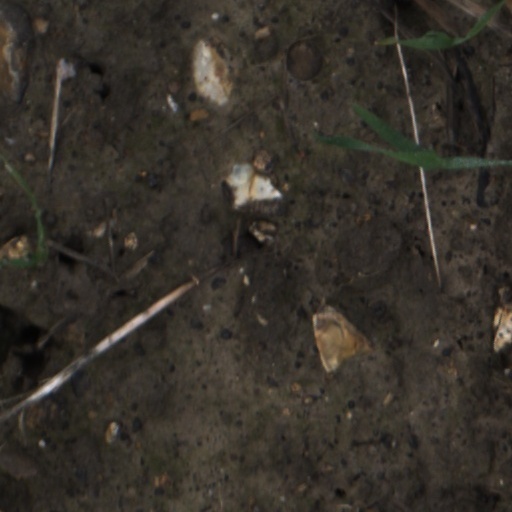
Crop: wheat